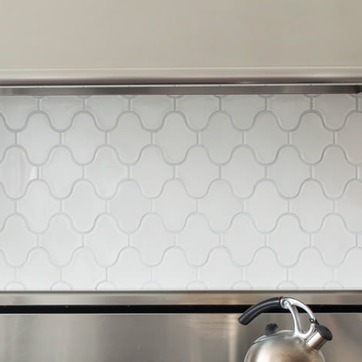
Material: tile